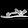
Label: Sandal